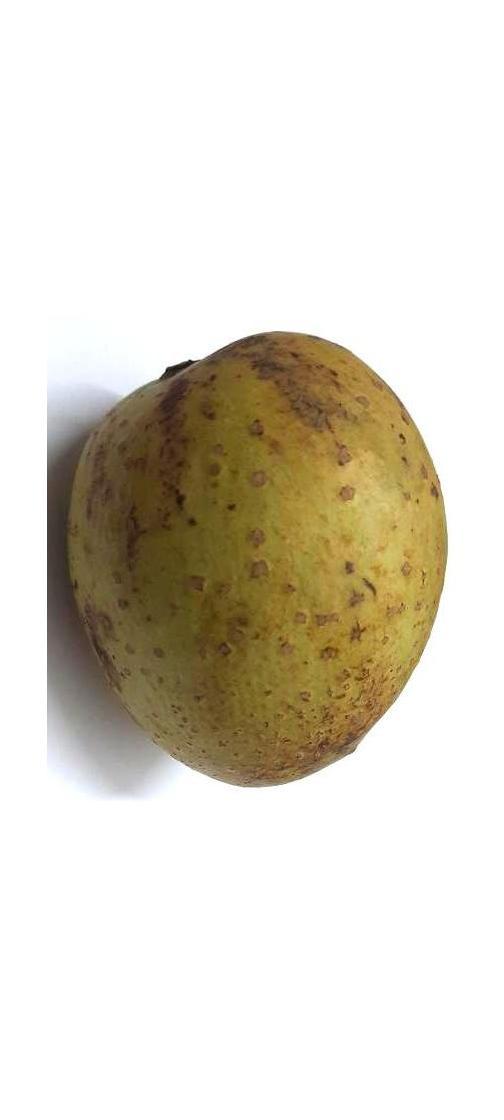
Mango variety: Gourmoti